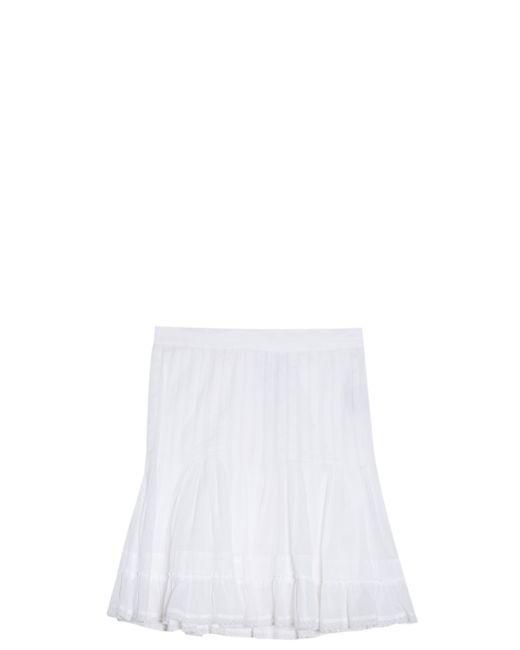
Langer perlweißer fließender Rock für Frauen